Augsburg raid

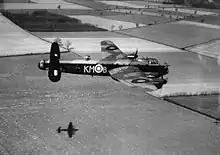
Nettleton over England on his final practice run for the Augsburg raid

The Augsburg Raid, also referred to as Operation Margin, was an attack by the Royal Air Force (RAF) on the (MAN) U-boat engine plant in Augsburg during the daylight hours of 17 April 1942. It was carried out by No. 44 (Rhodesia) Squadron and No. 97 Squadron, both of which were equipped with the new Avro Lancaster. The speed of the Lancaster and its large bombload capacity gave reason for optimism that the raid might succeed. It was the first of the attacks upon German industry in Augsburg.